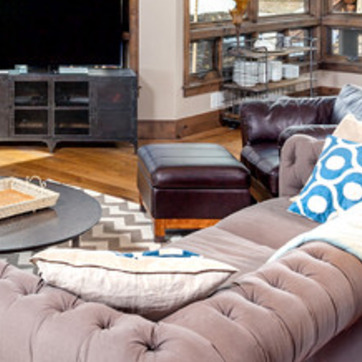
Material: leather